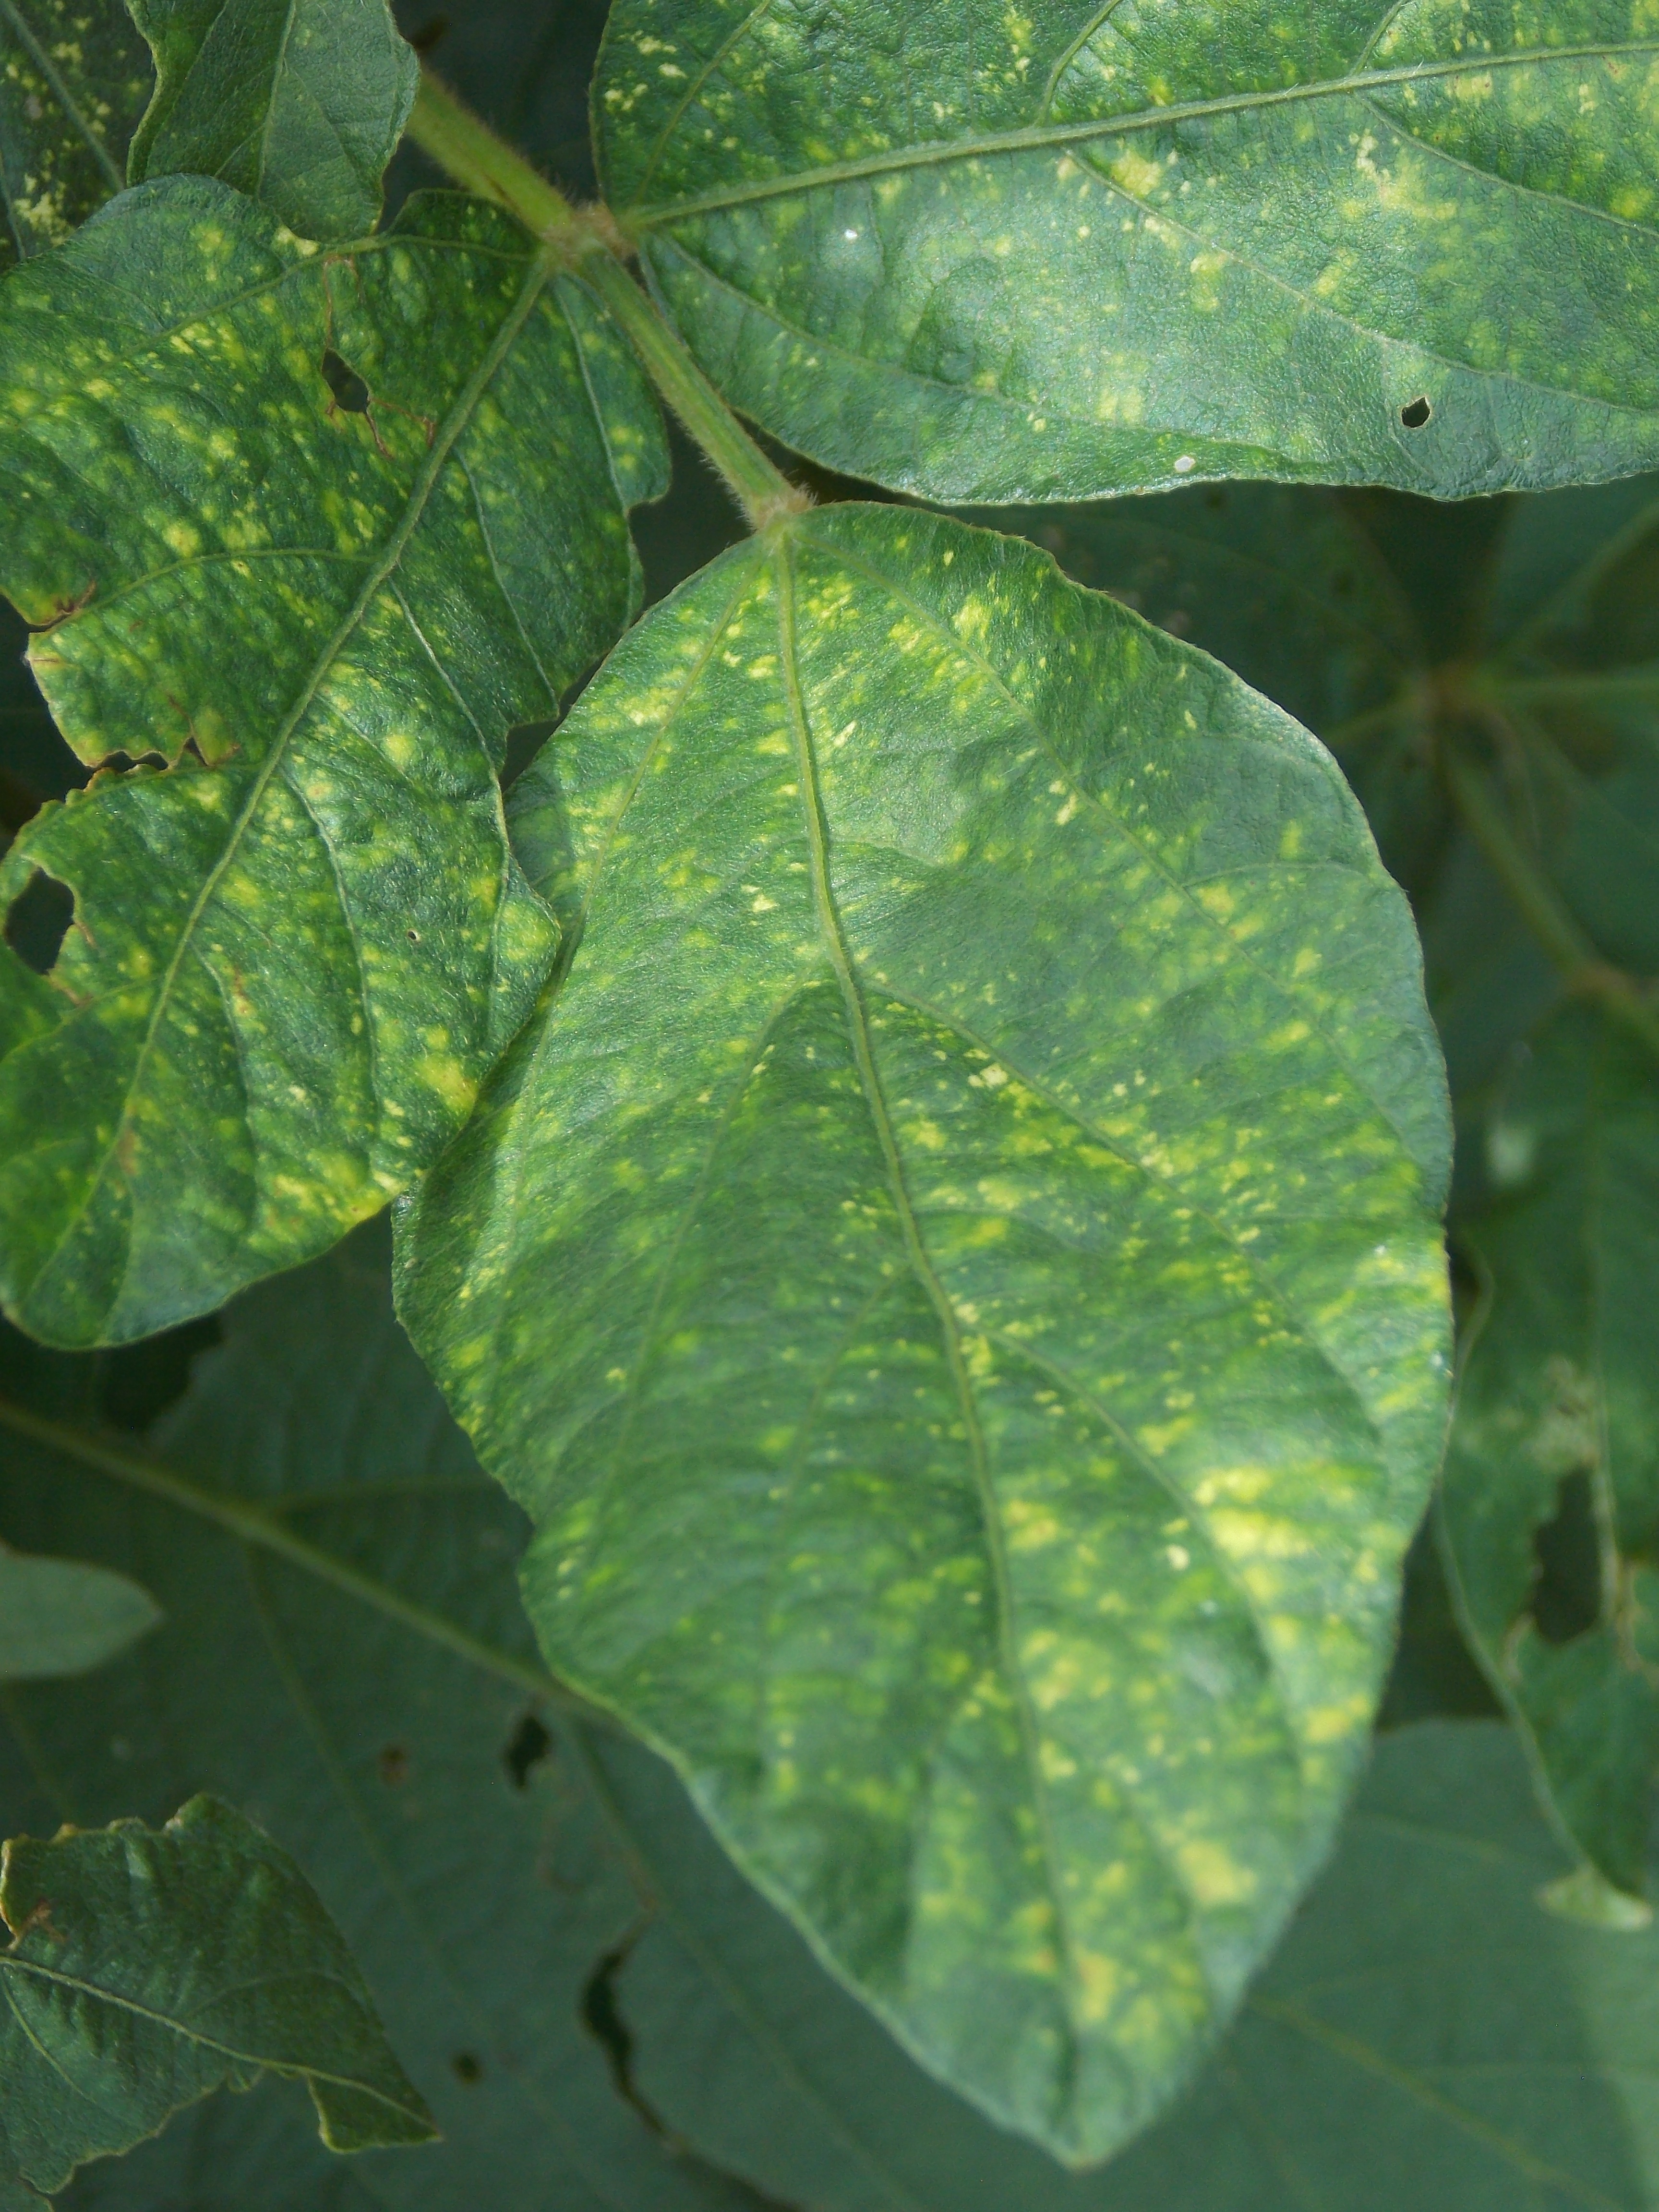
Label: Disease